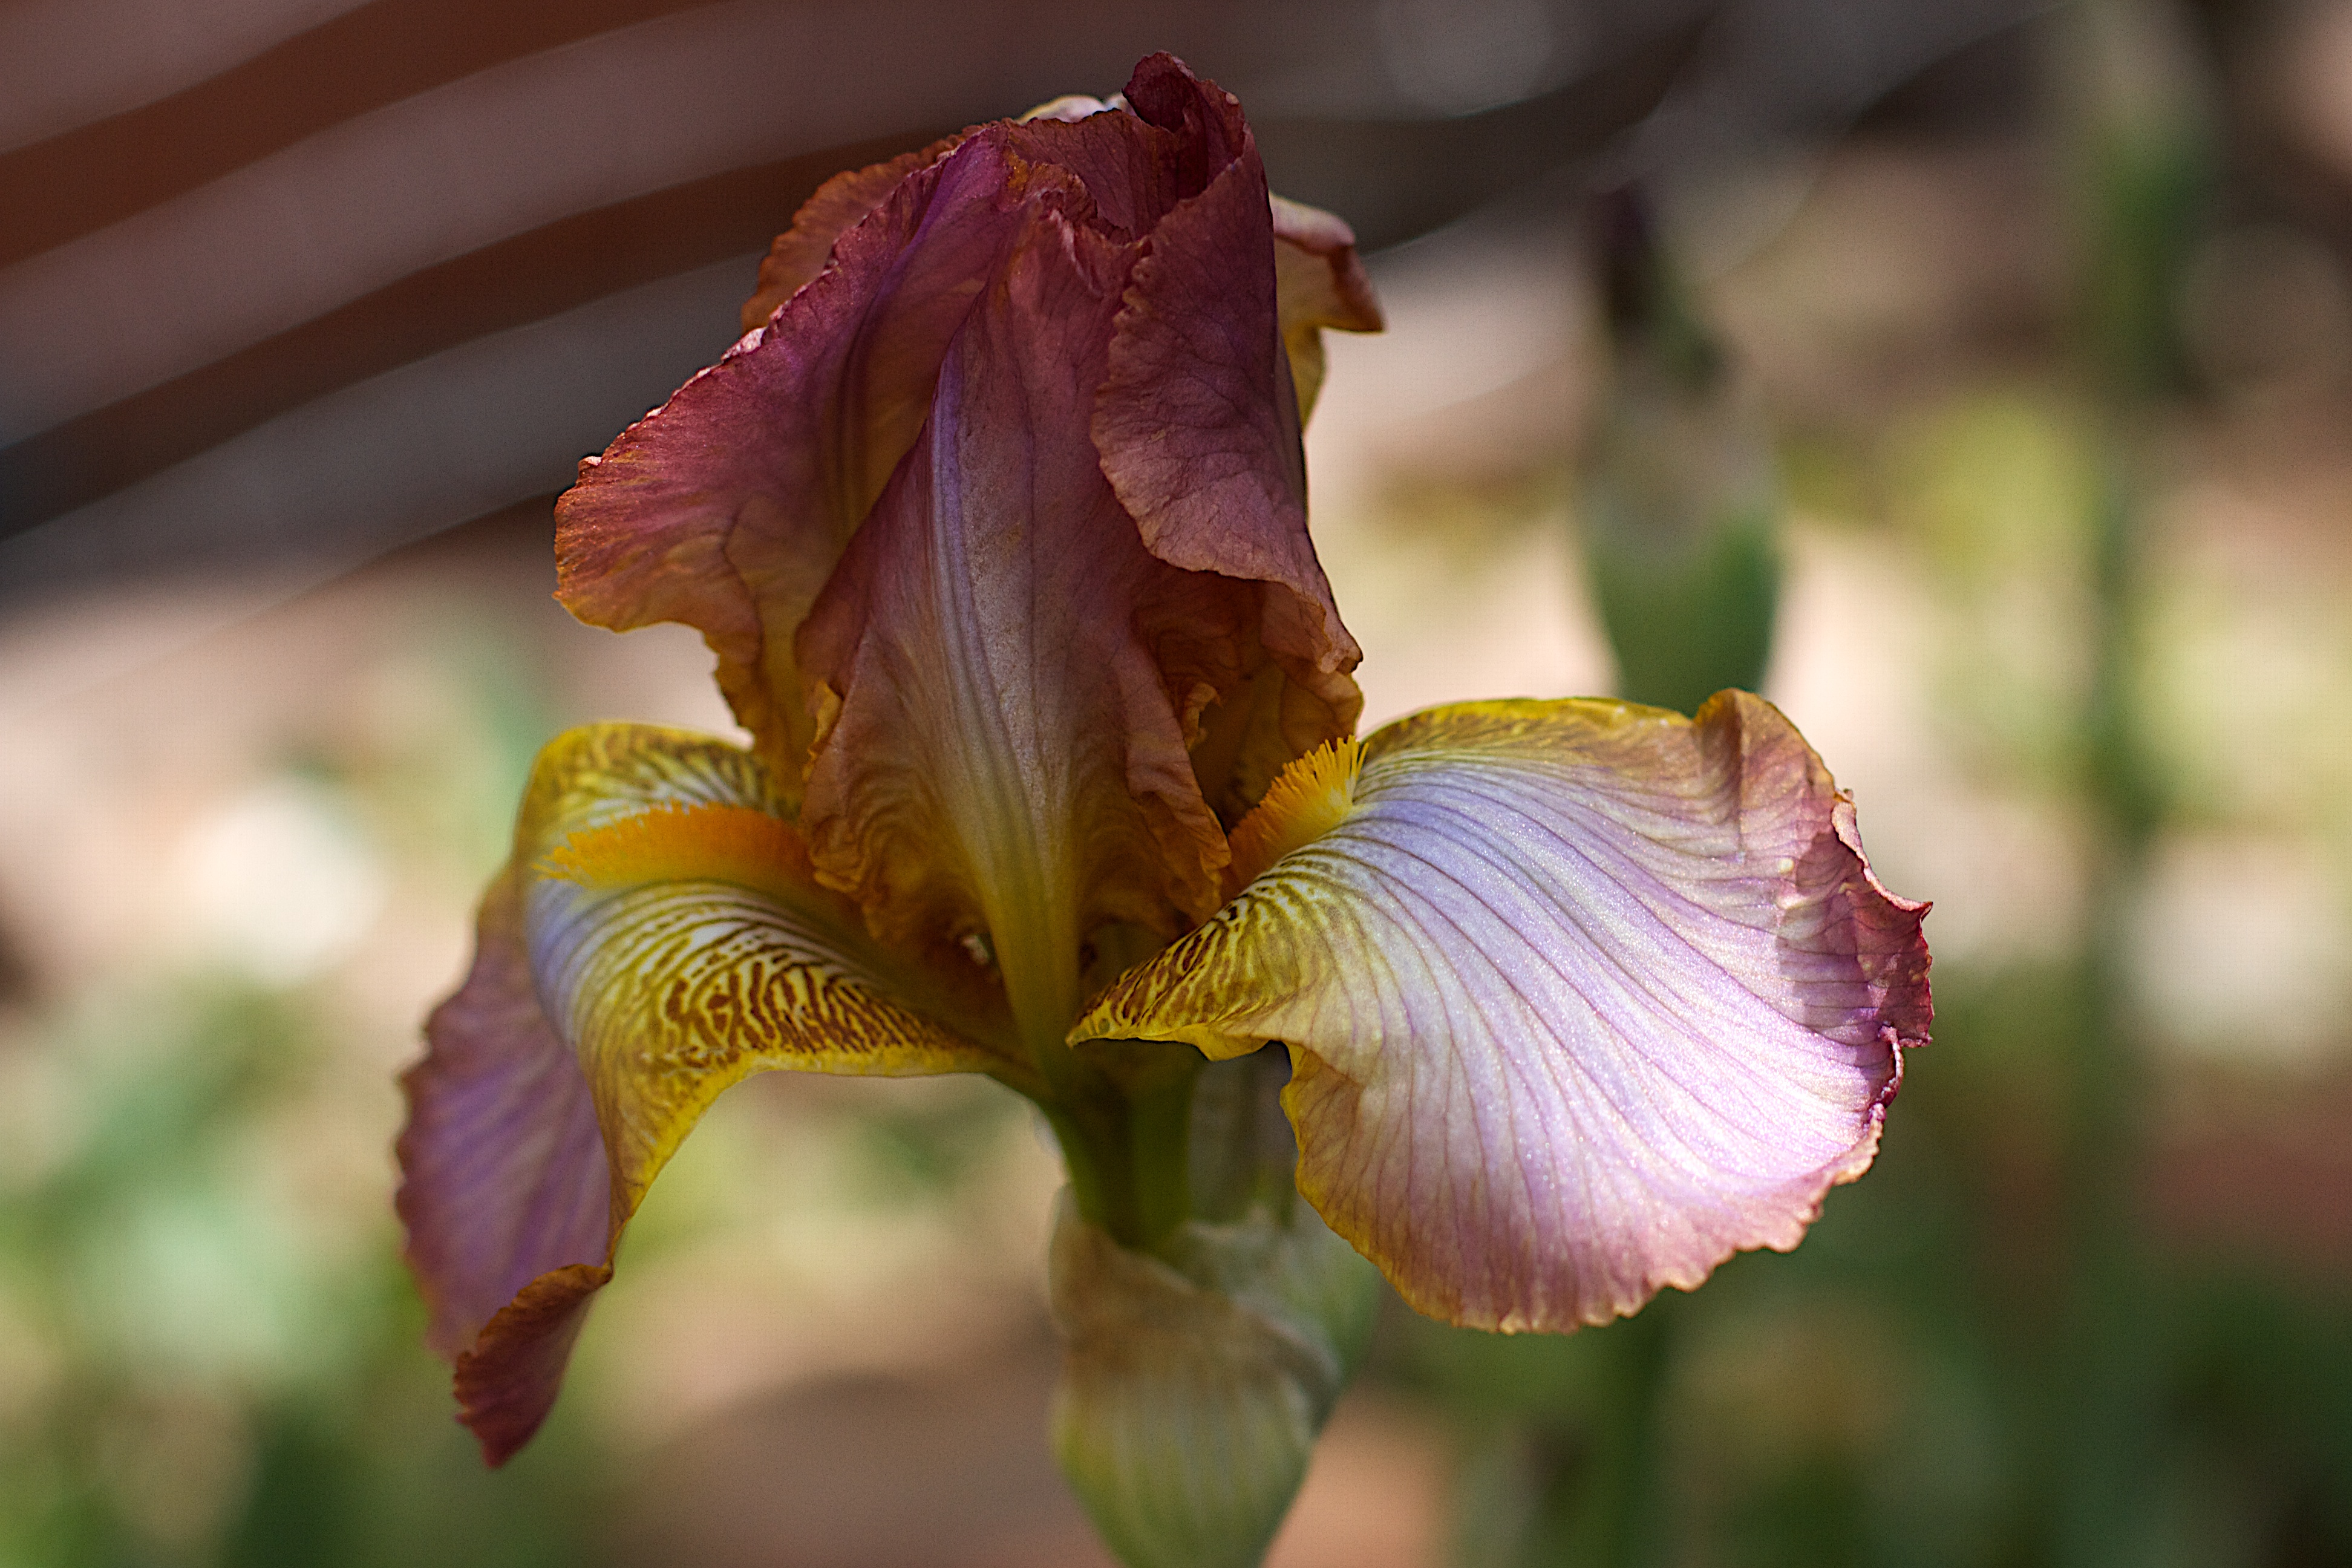
flower, nature, flora, plant, iris, macro photography, close up, eye, botany, land plant, leaf, petal, iris family, flowering plant, organ, blossom, plant stem, wildflower